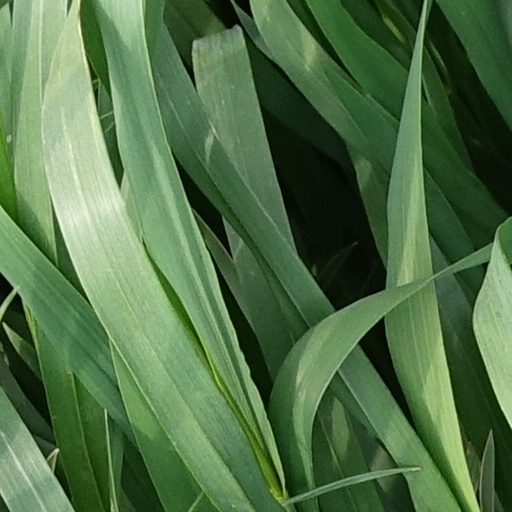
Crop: wheat